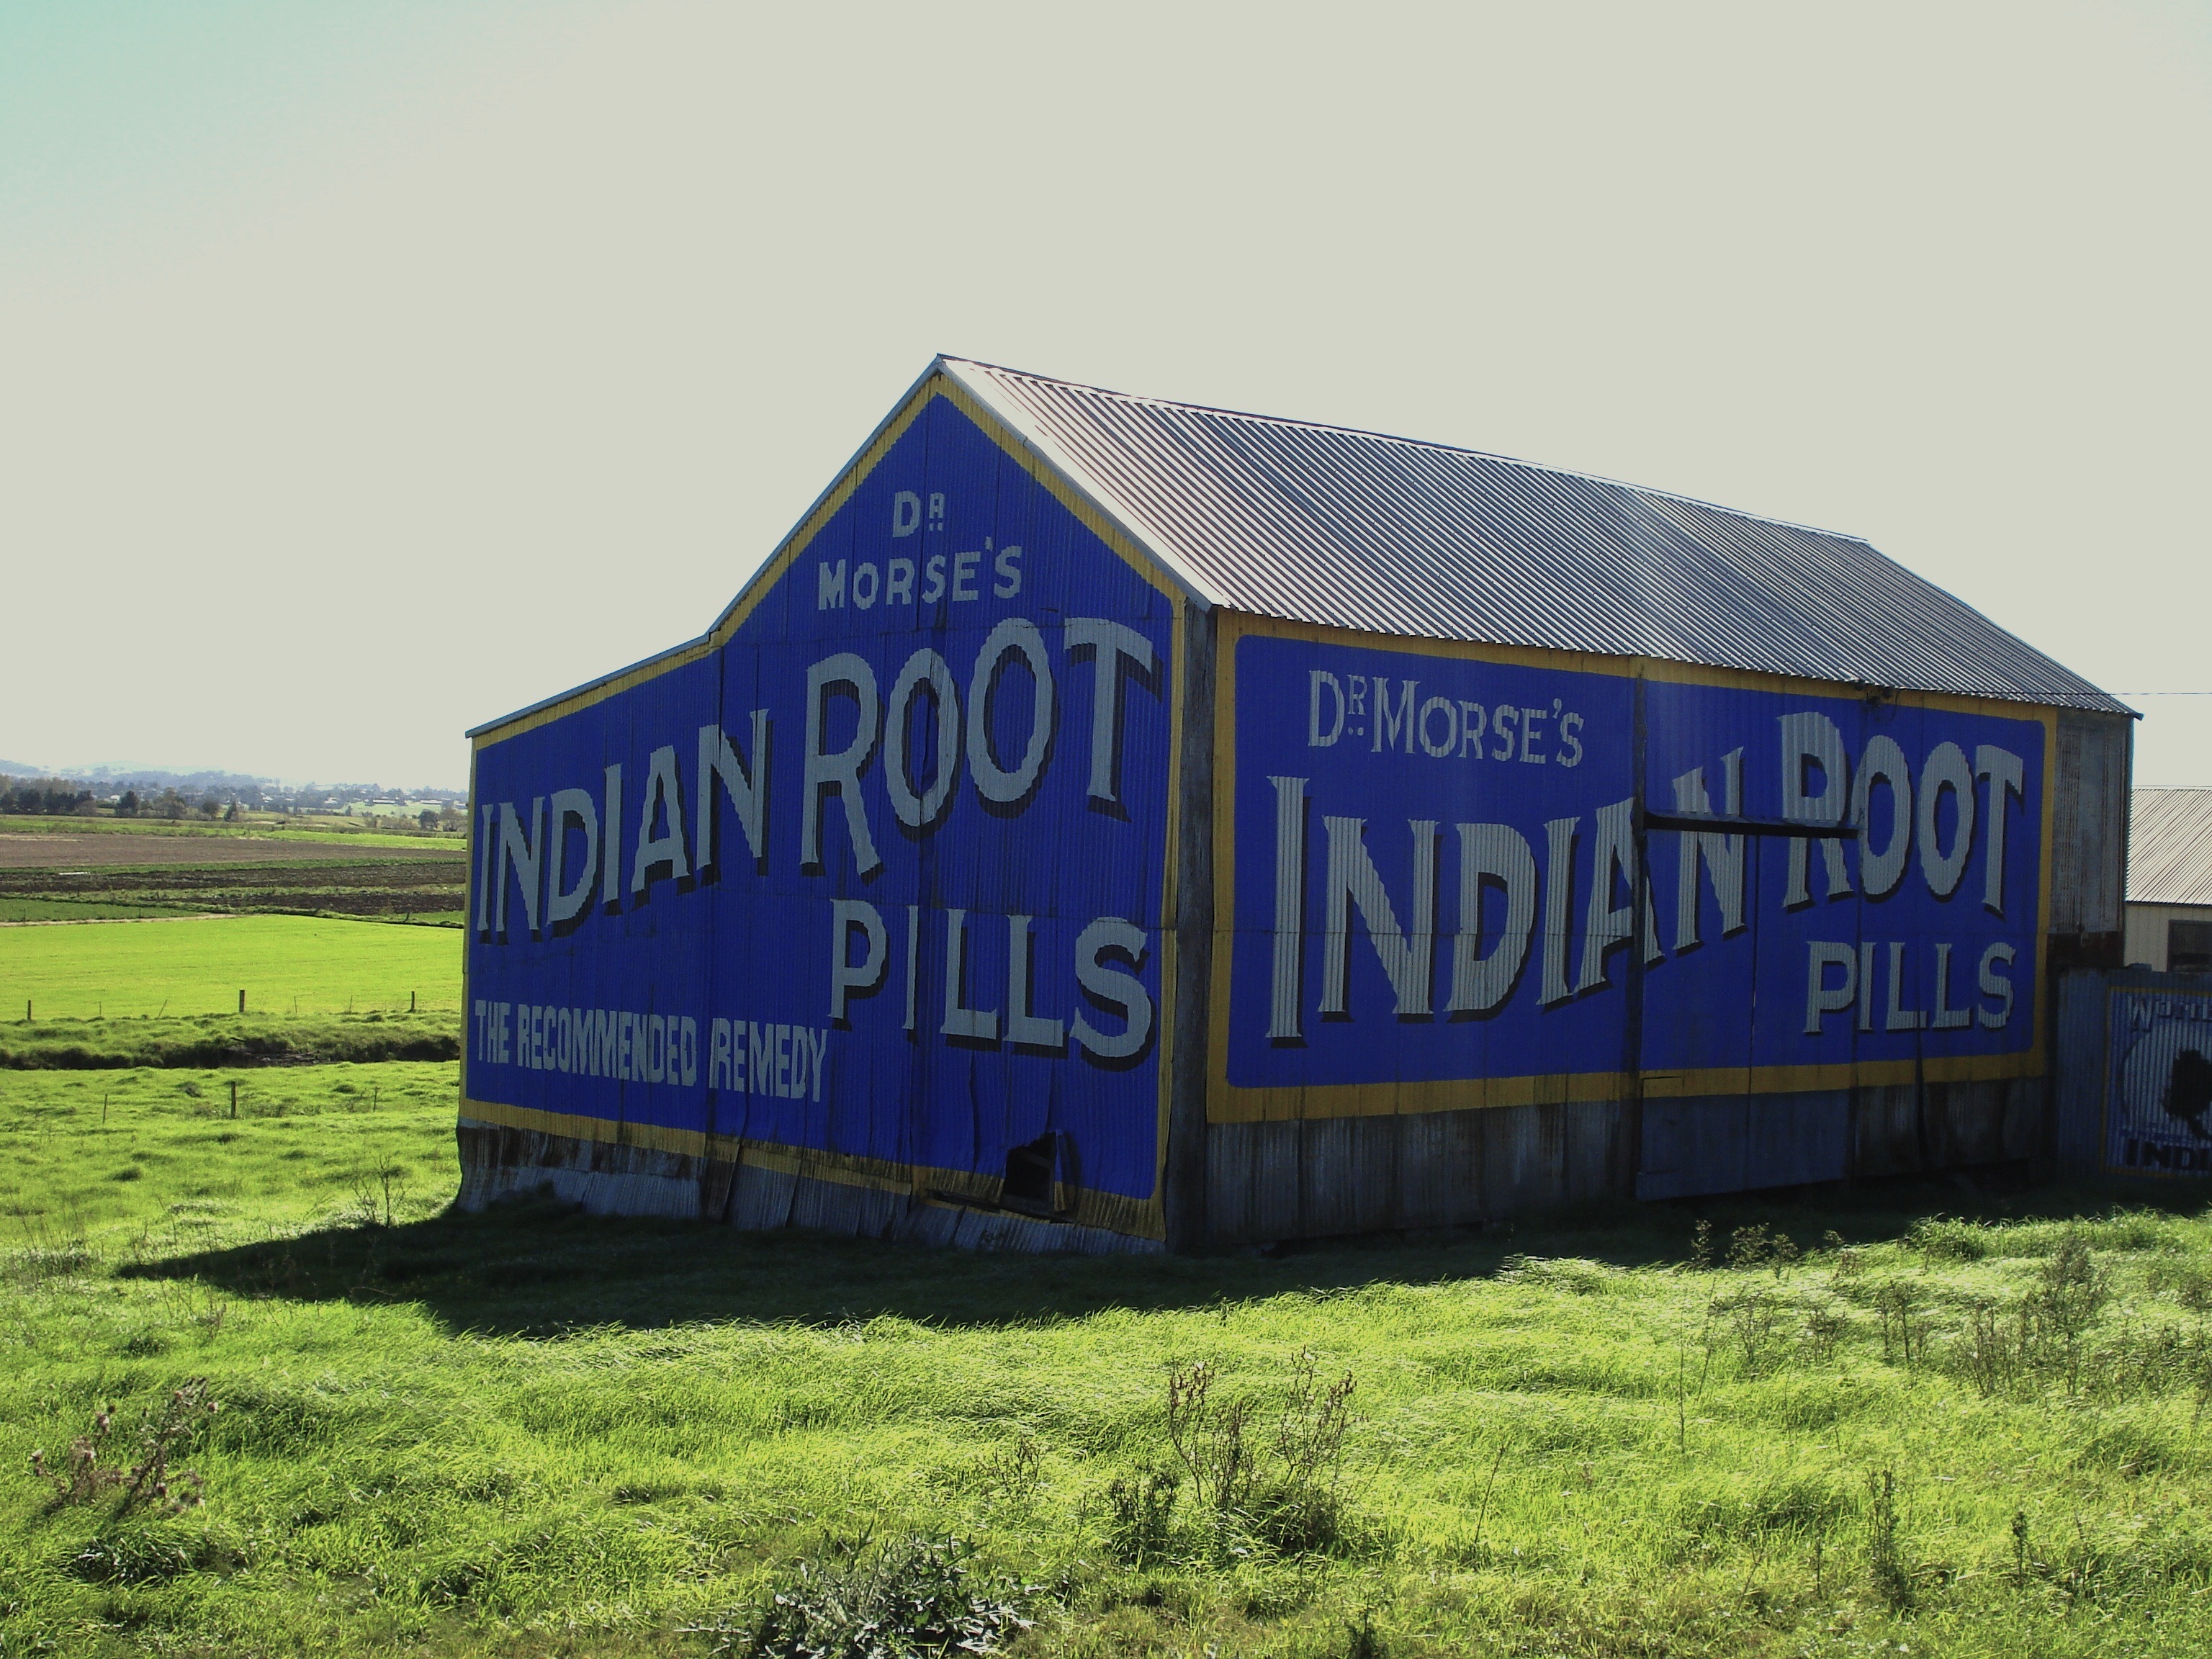
landscape, nature, grass, sky, countryside, barn, advertising, ad, summer, sign, spring, scenic, nostalgia, tent, plants, australia, outside, clouds, advertisement, signs